Constanța Casino

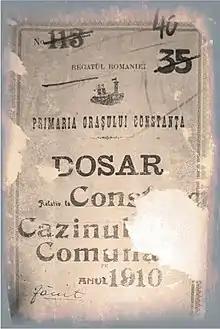
Casino's feasibility study

In 1903, local politicians agreed that it was time for the city of Constanța to have a modern casino, "...like those which inspired the French Riviera". The Liberal government at the time immediately approved the project. The project was awarded to Daniel Renard, a Romanian architect of Swiss descent who lived in Constanța. Daniel Renard, then 32 years old and a graduate of the École des Beaux-Arts in Paris, proposed to build an Art Nouveau structure, which stirred considerable controversy. His proposal was supported by the Liberals in power, but harshly criticized by the entire opposition.